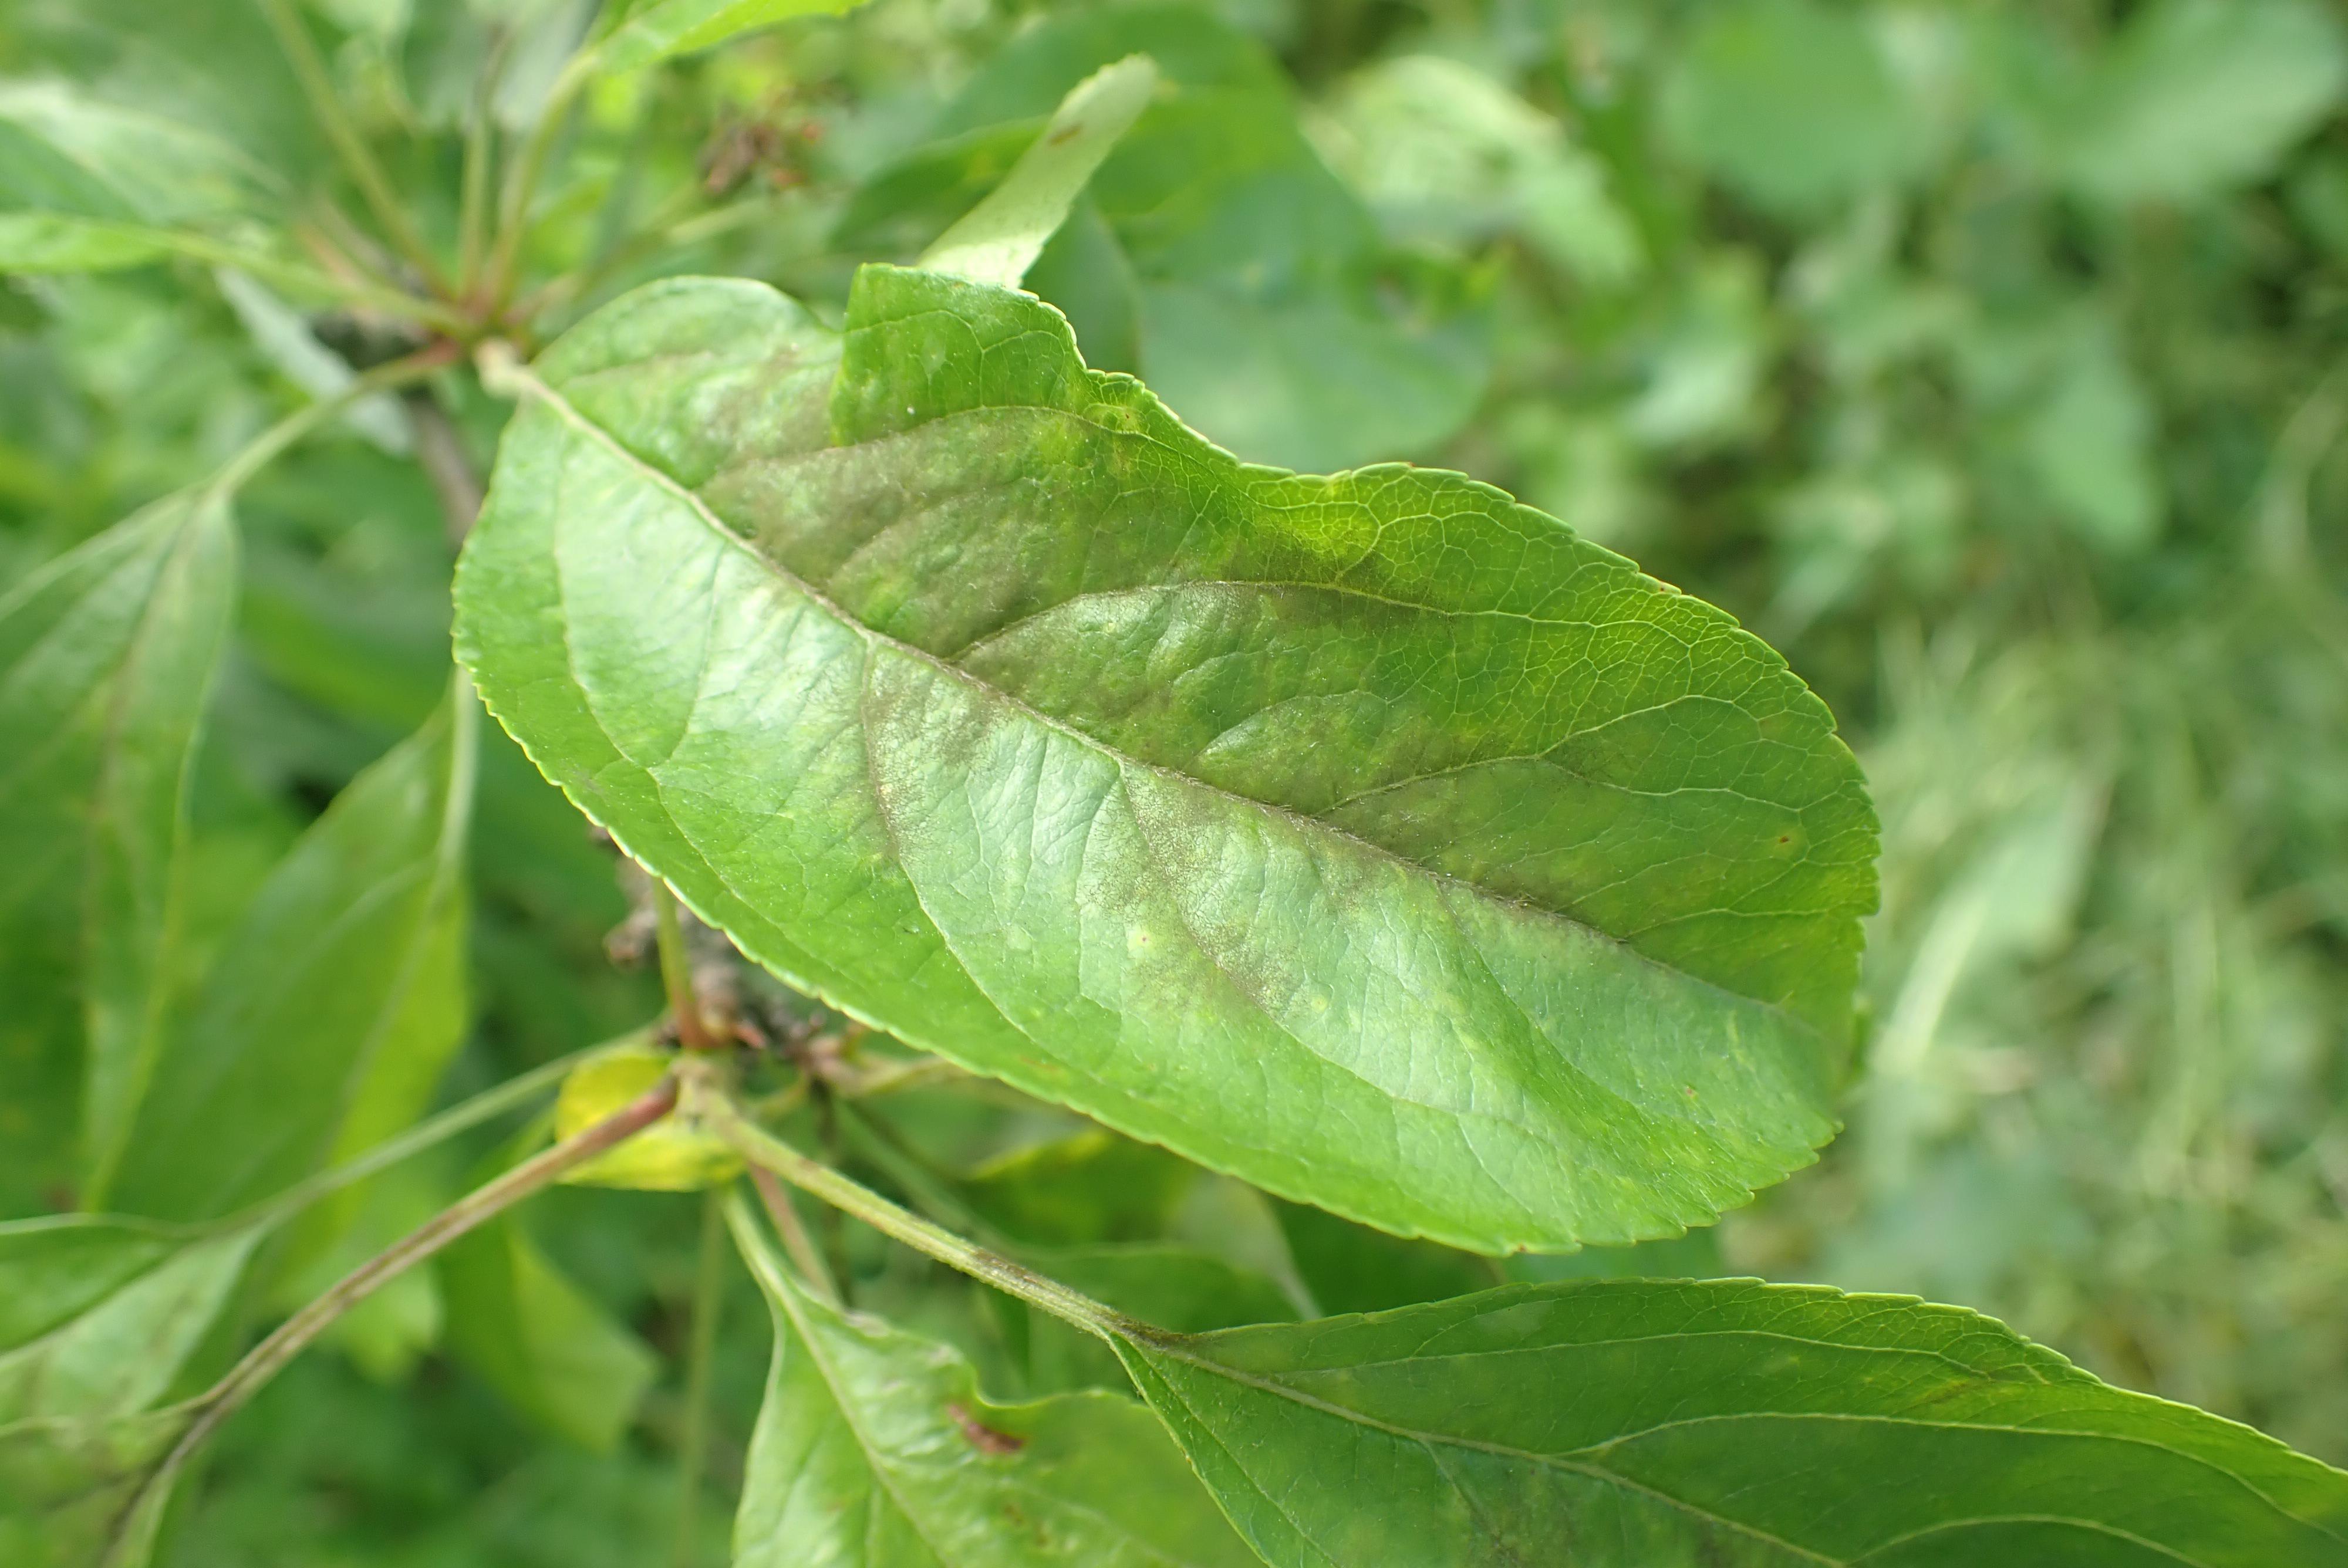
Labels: scab